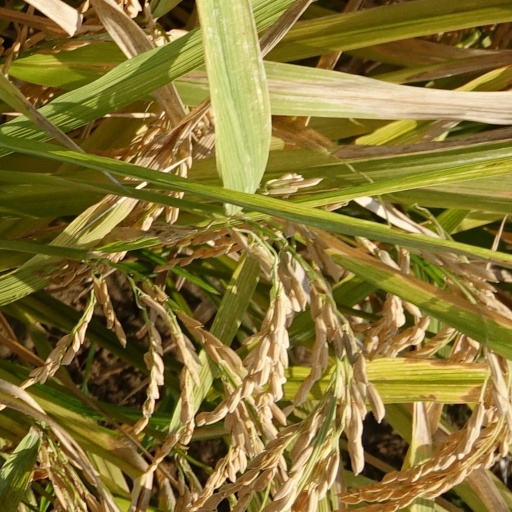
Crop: rice